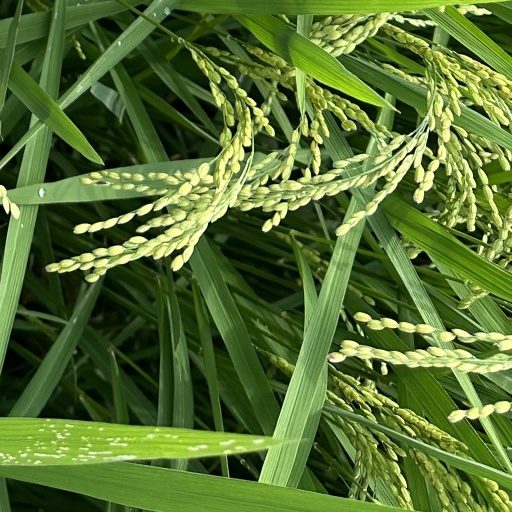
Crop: rice